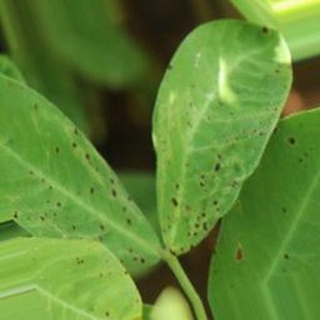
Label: groundnut_early_leaf_spot